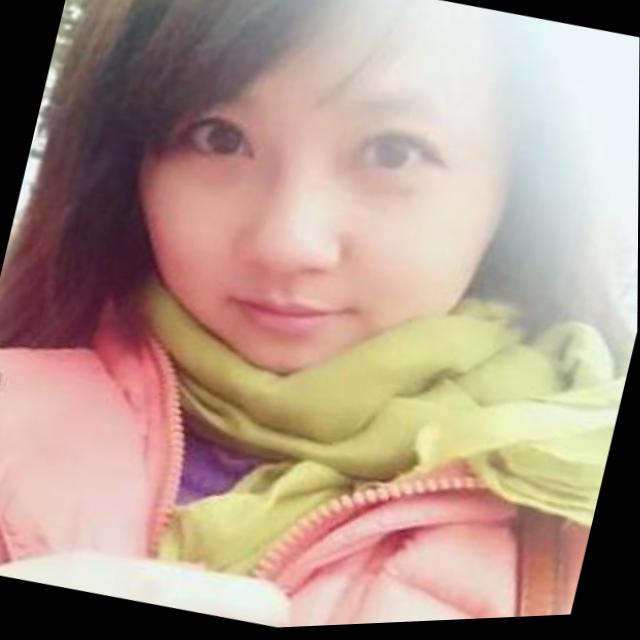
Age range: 21-44